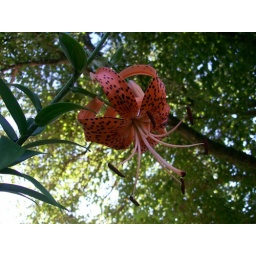
tiger in the tree